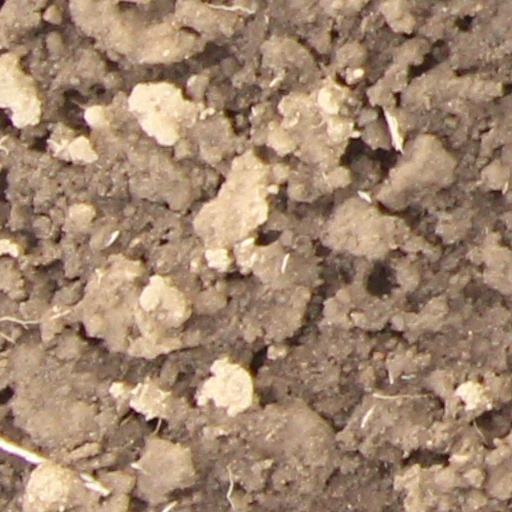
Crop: wheat